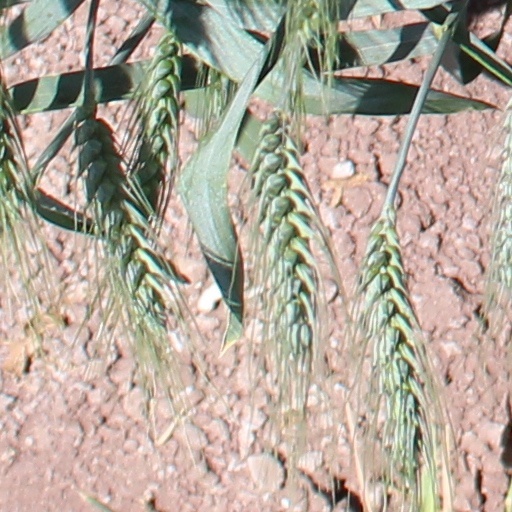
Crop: wheat